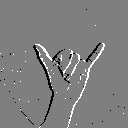
ASL letter: y